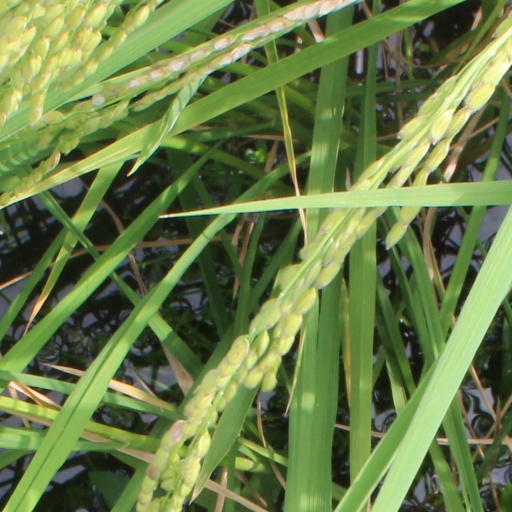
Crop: rice